Annie Inglis

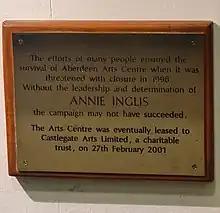

Annie led the successful campaign to save the Aberdeen Arts Centre from closure in 1998. Aberdeen City Council, as part of a bid to save £17.5m from its annual budget, had decided to cut funding for the centre to save £167,000 annually. In March 1998, while recovering in hospital from an asthma attack, she had coordinated a 14,500-signature petition to save the centre. This was presented, wrapped in red ribbon to Aberdeen City Council leader, Margaret Smith. She had previously been hospitalised with a 'mild heart attack' in 1988.